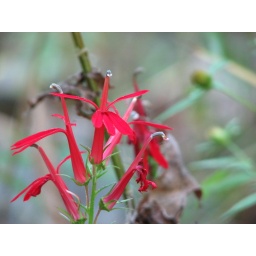
a colorful flower growing in the drying creek bed - my Macro skills still need a bit of work.